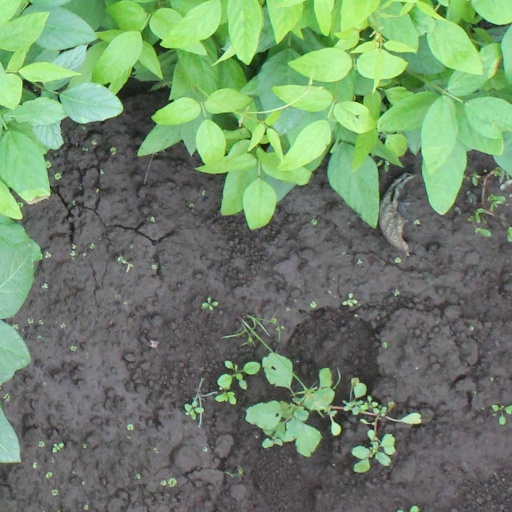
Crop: soybean